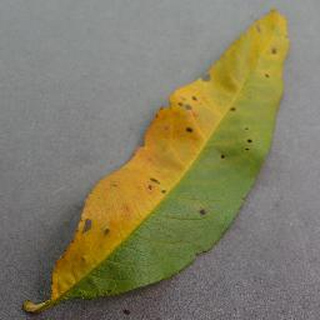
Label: peach_bacterial_spot